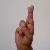
The image shows a hand gesture representing the letter 'R' in Indian Sign Language.